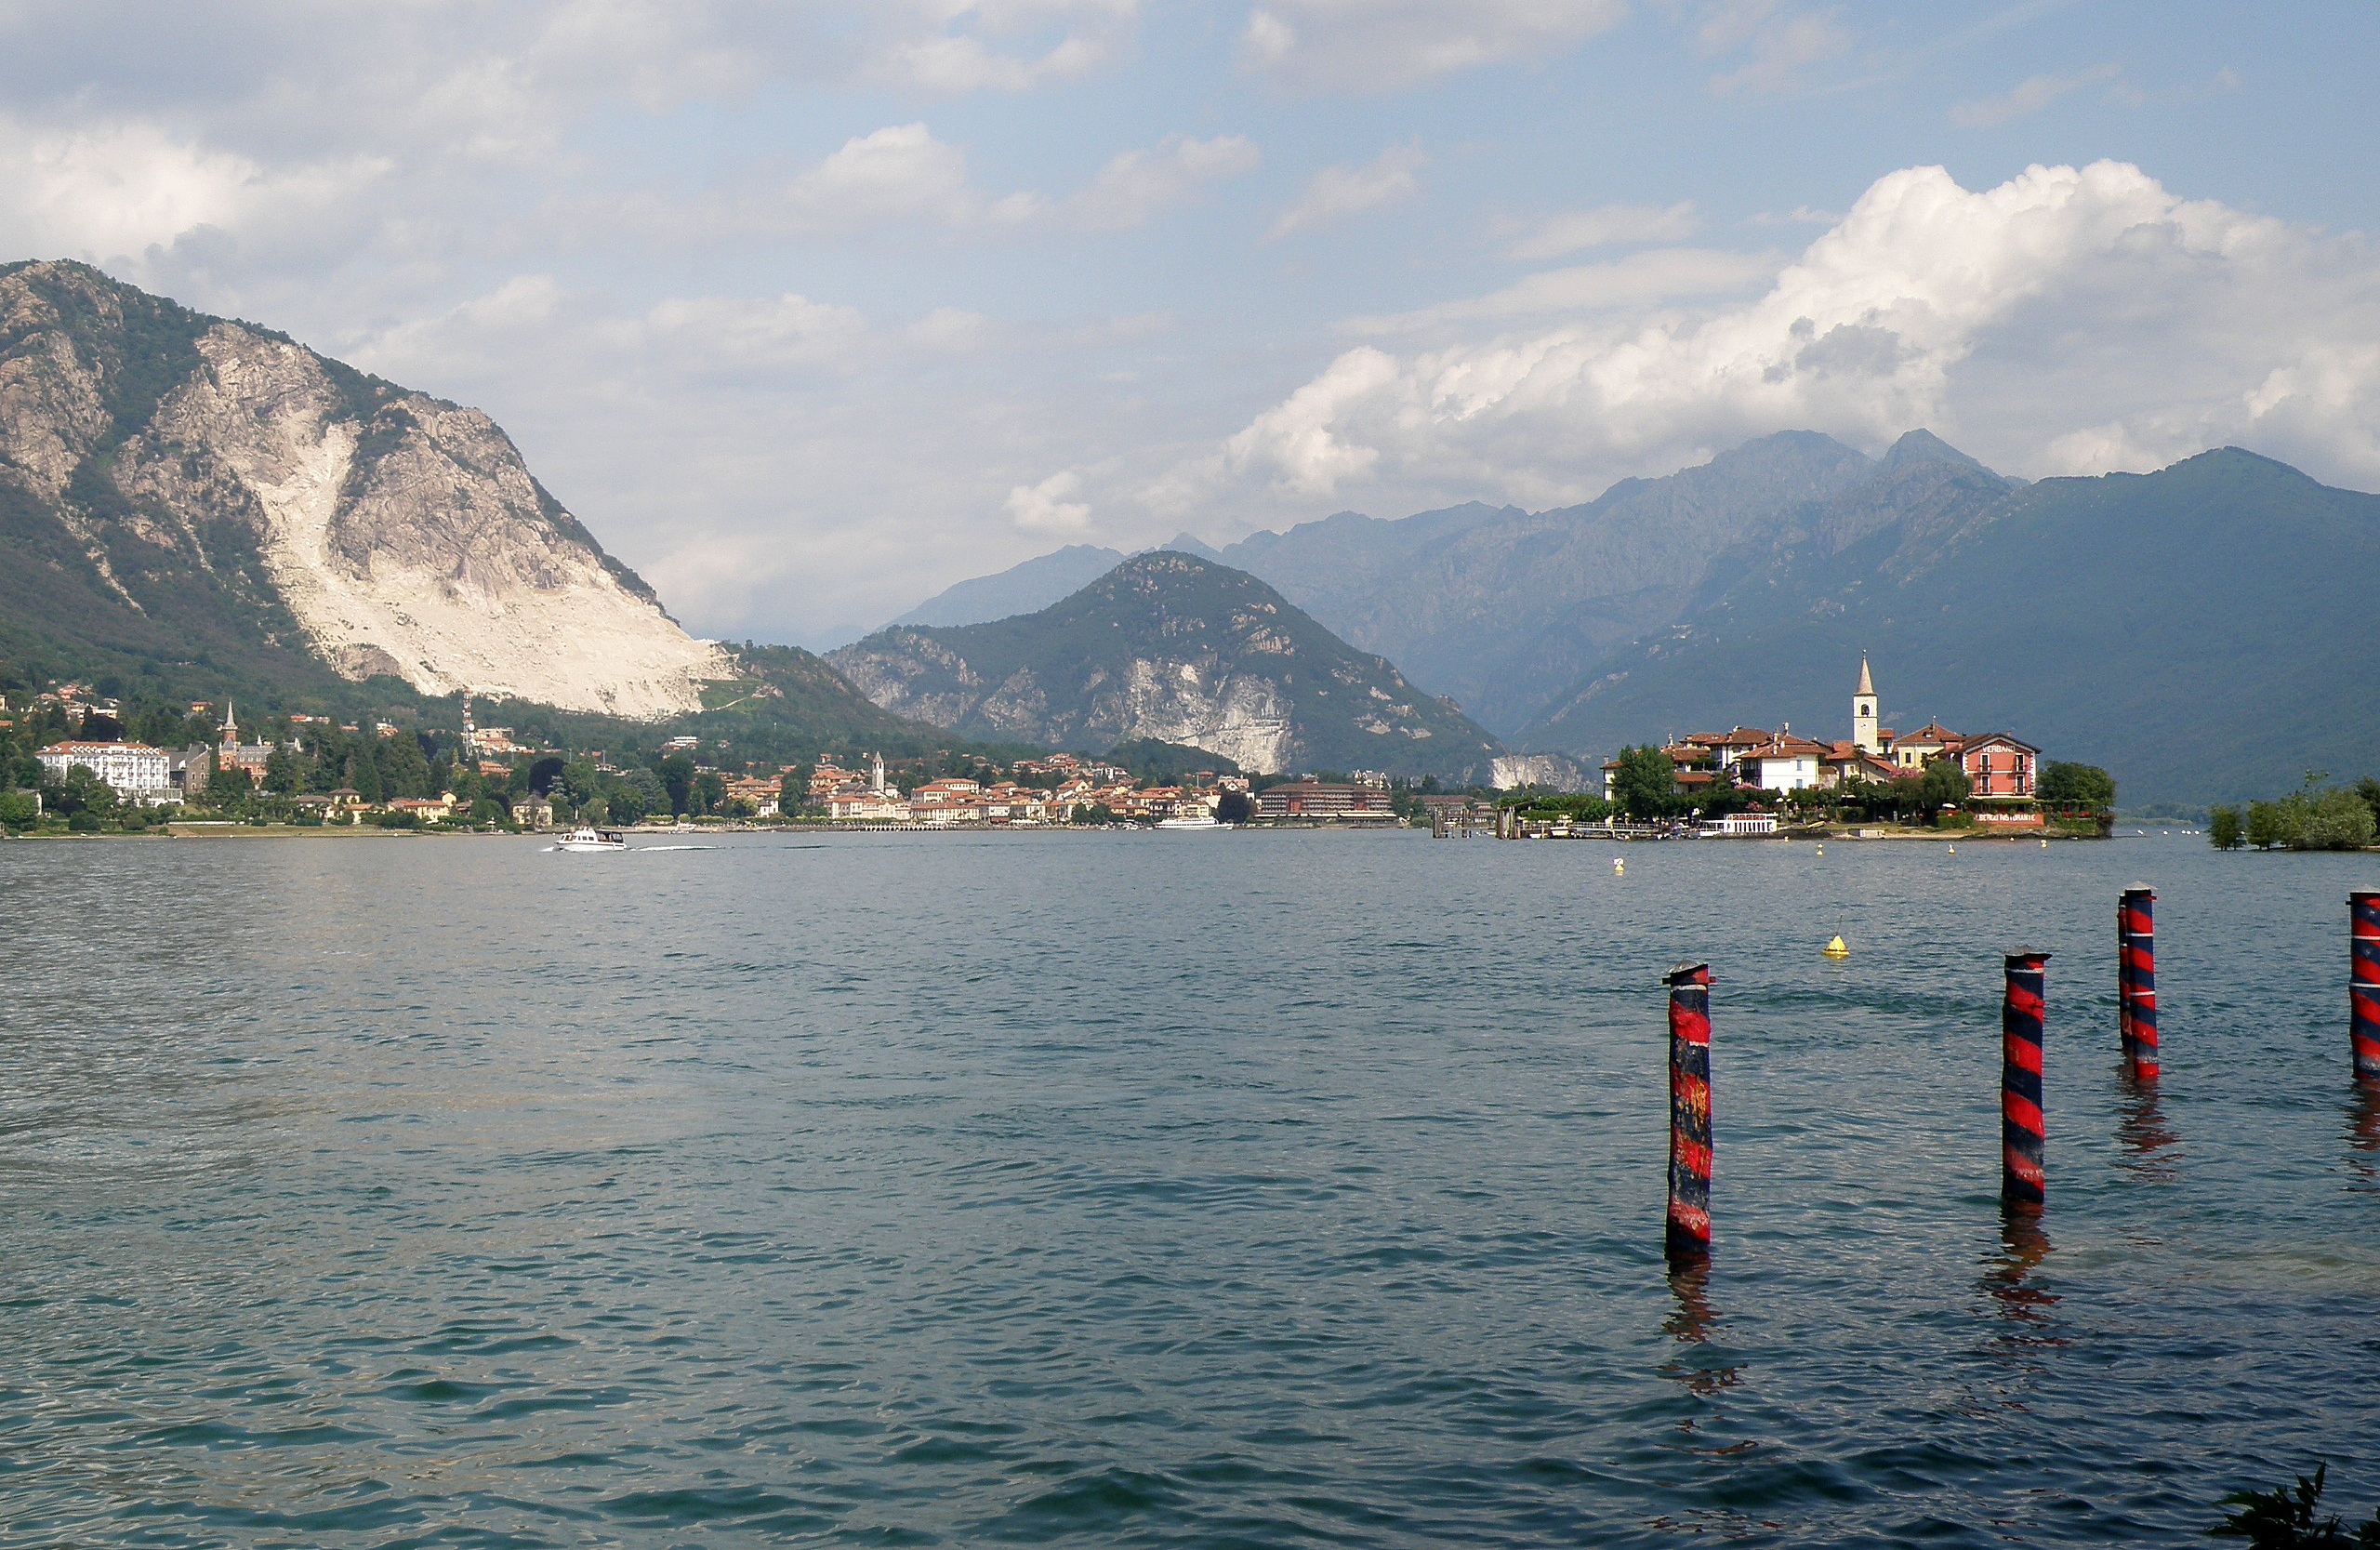
sea, coast, water, mountain, lake, vehicle, bay, island, italy, fjord, boating, mountains, baveno, isola dei pescatori